Toolbox

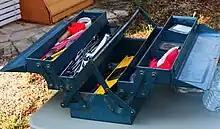
Cantilever toolbox with carrying handle, popular with mobile service personnel of various professions, in opened state. For transport, the different compartments are kind of folded together (symmetrical towards the middle from both sides) so that a closed compact box with the footprint of the lowermost section results.

A toolbox (also called toolkit, tool chest or workbox) is a box to organize, carry, and protect the owner's tools. They could be used for trade, a hobby or DIY, and their contents vary with the craft. Toolbox are made of strong steel with enough space are great storage solutions.